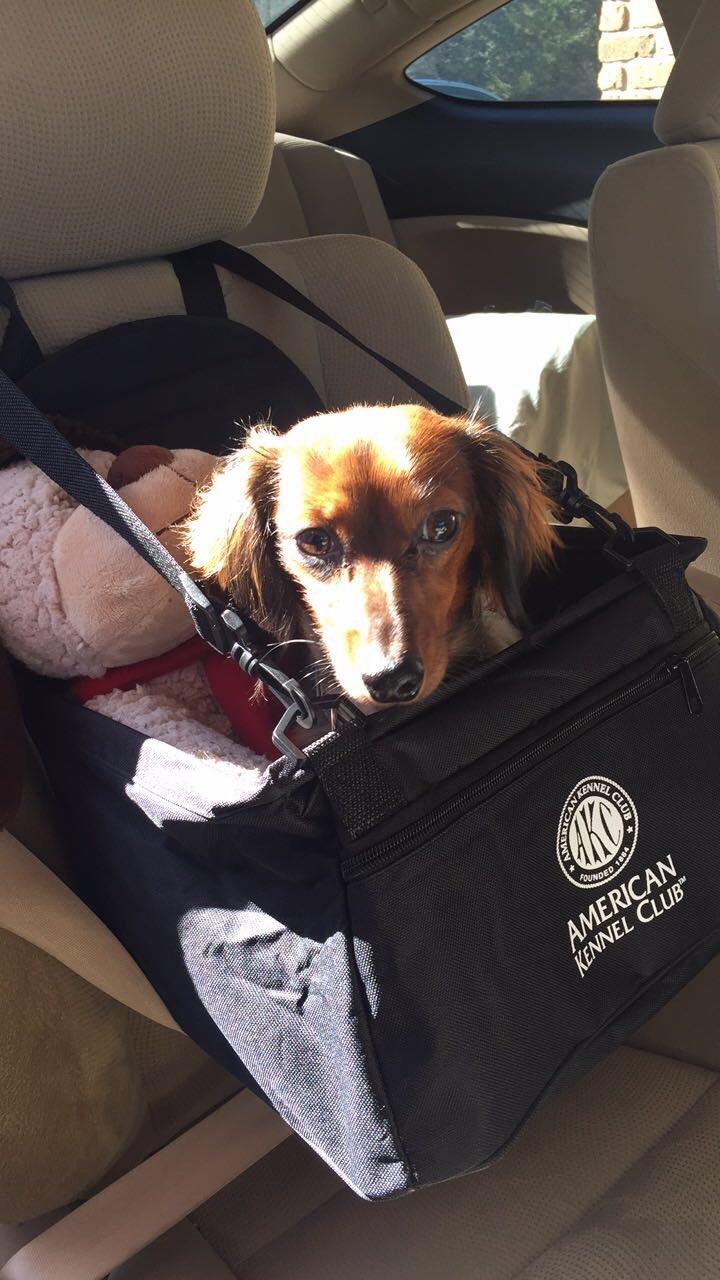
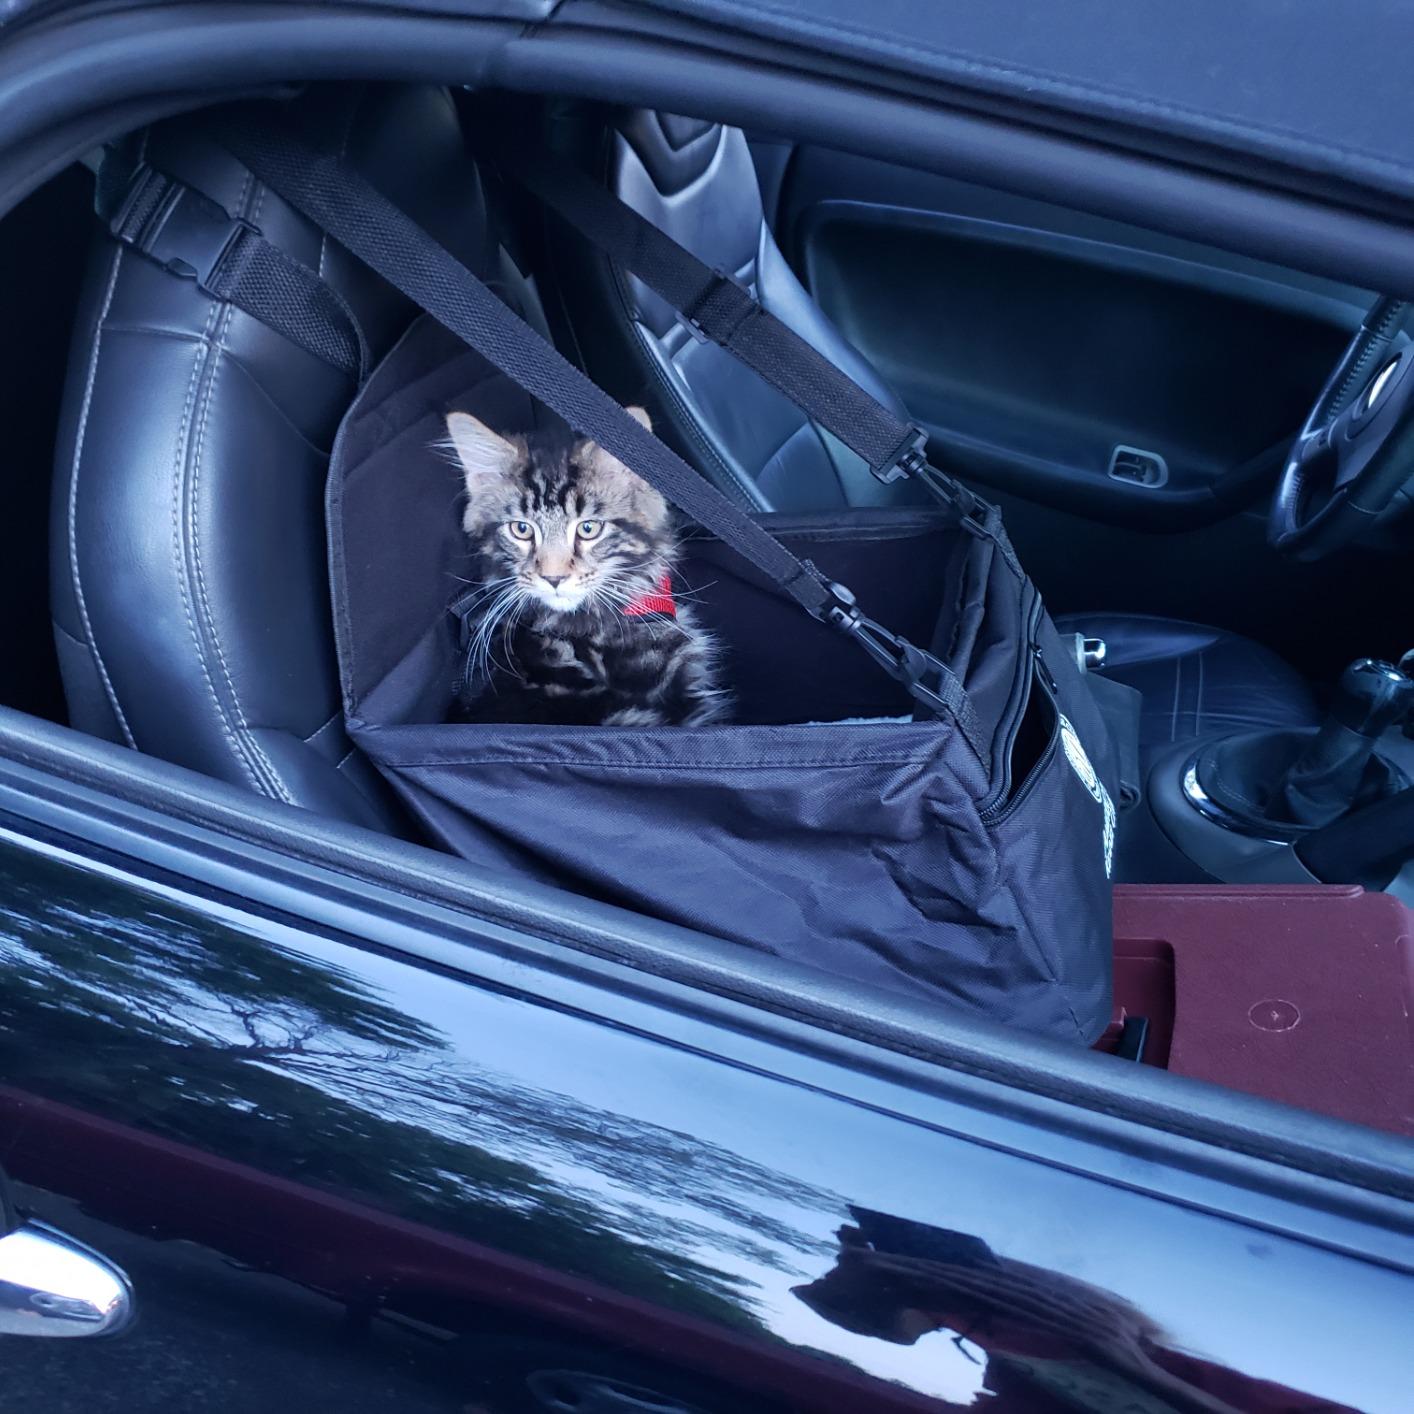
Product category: items_kennel
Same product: yes